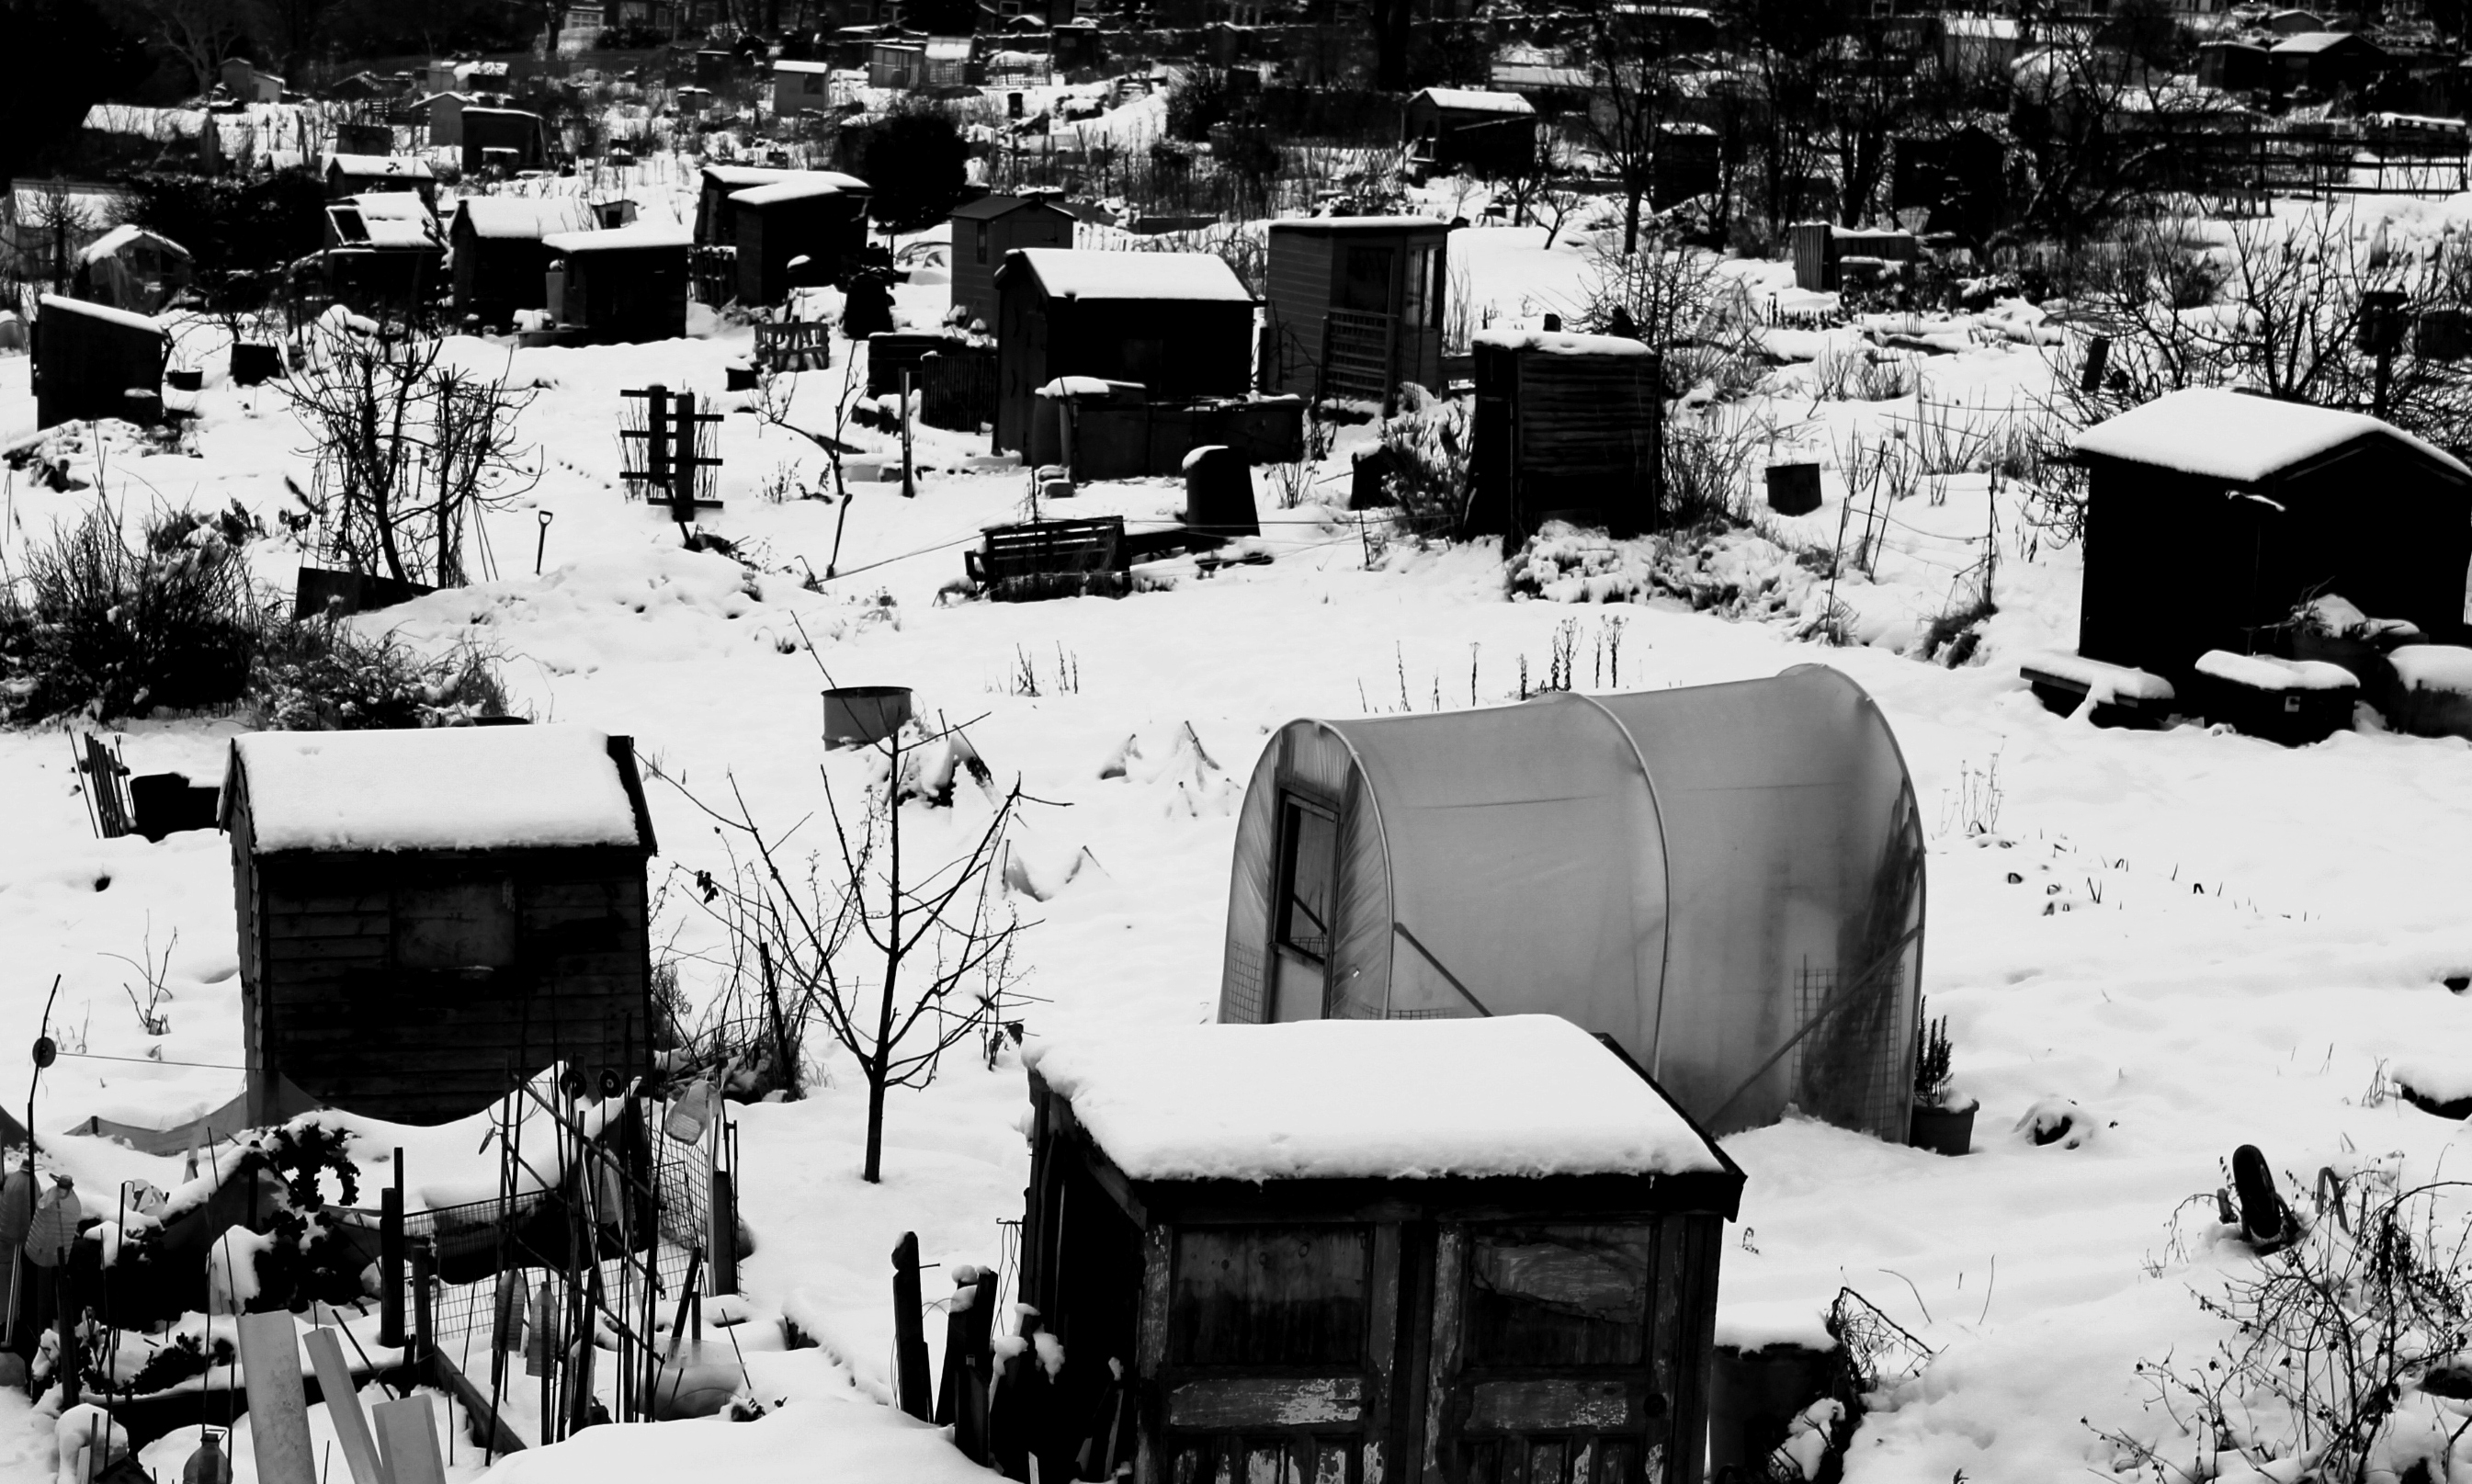
snow, winter, black and white, white, cityscape, weather, black, garden, monochrome, season, uk, england, leeds, yorkshire, les, denis, dailyshoot, anawesomeshot, thorpe, leshaines, haines, allottment, tslowry, monochrome photography